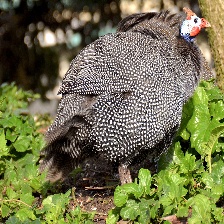
Species: GUINEAFOWL
Scientific name: NUMIDIDAE